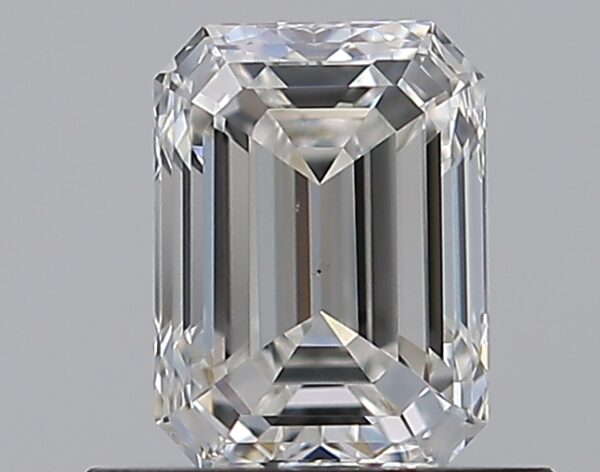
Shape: emerald
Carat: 0.67
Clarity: VS2
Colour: G
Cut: EX
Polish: EX
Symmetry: VG
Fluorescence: ST
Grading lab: GIA
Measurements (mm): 5.79 x 4.22 x 2.9